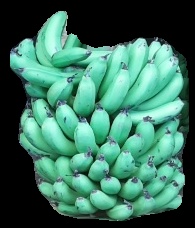
Variety: pachbale
Grade: grade1